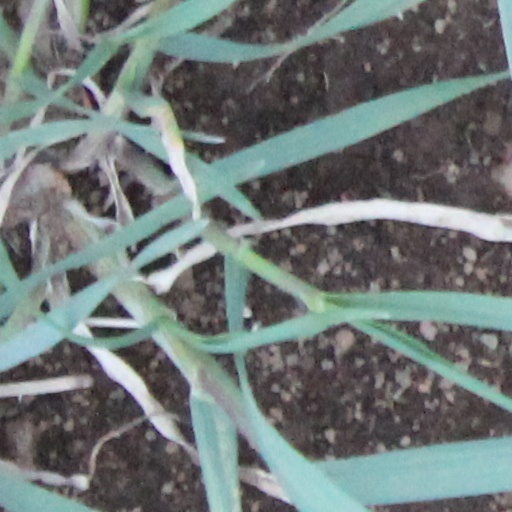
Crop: wheat